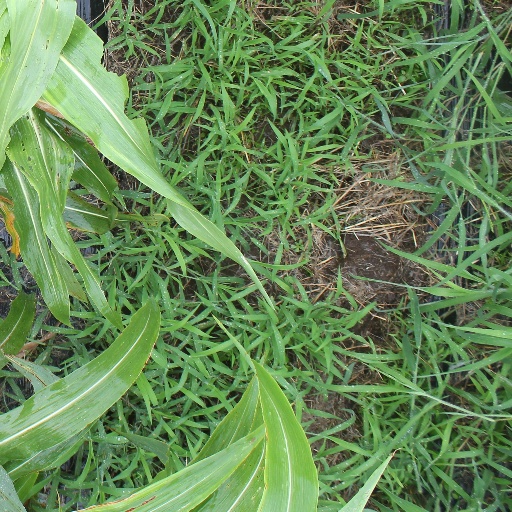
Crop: sorghum